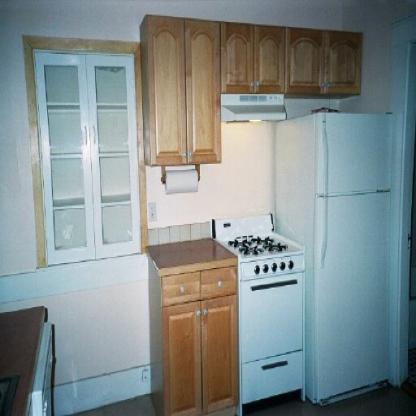
Scene: Indoor